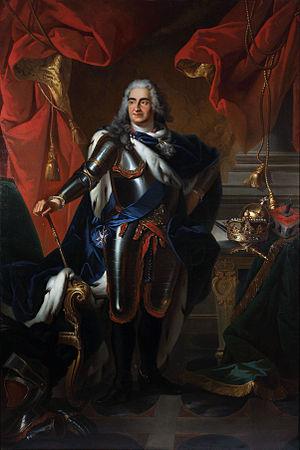
Frédéric-Auguste Iᵉʳ de Saxe, dit « Auguste le Fort », né le 12 mai 1670 à Dresde et mort le 1ᵉʳ février 1733 à Varsovie, est un prince de la maison de Wettin, fils de l'électeur Jean-Georges III de Saxe et d'Anne-Sophie de Danemark. Il succède comme prince-électeur de Saxe en 1694 ; élu roi de Pologne et grand-duc de Lituanie, sous le nom d’Auguste II, il régna sur les deux pays en union personnelle de 1697 à 1706 et à nouveau de 1709 jusqu'à sa mort.
Giovanni Alberto Ristori est un compositeur d'opéra et chef d'orchestre italien.